Buenos Días a Todos

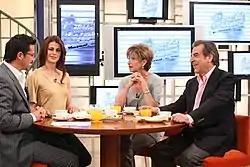
A scene from "Buenos días a todos". From left to right, hosts Felipe Camiroaga and Tonka Tomicic, and guests Marta Larraechea and Eduardo Frei Ruiz-Tagle.

Buenos días a todos (lit: "Good Morning Everyone") is a Chilean breakfast television programme aired on Televisión Nacional de Chile since 9 March 1992. The programme contains a mixture of news, interviews, weather forecasts, entertainment and traffic reports.